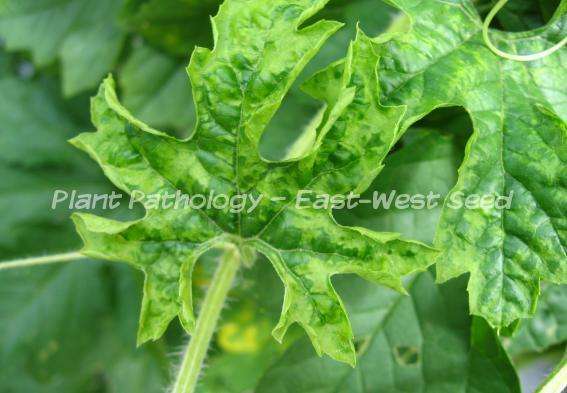
Plant: Zucchini
Disease: zucchini yellow mosaic virus